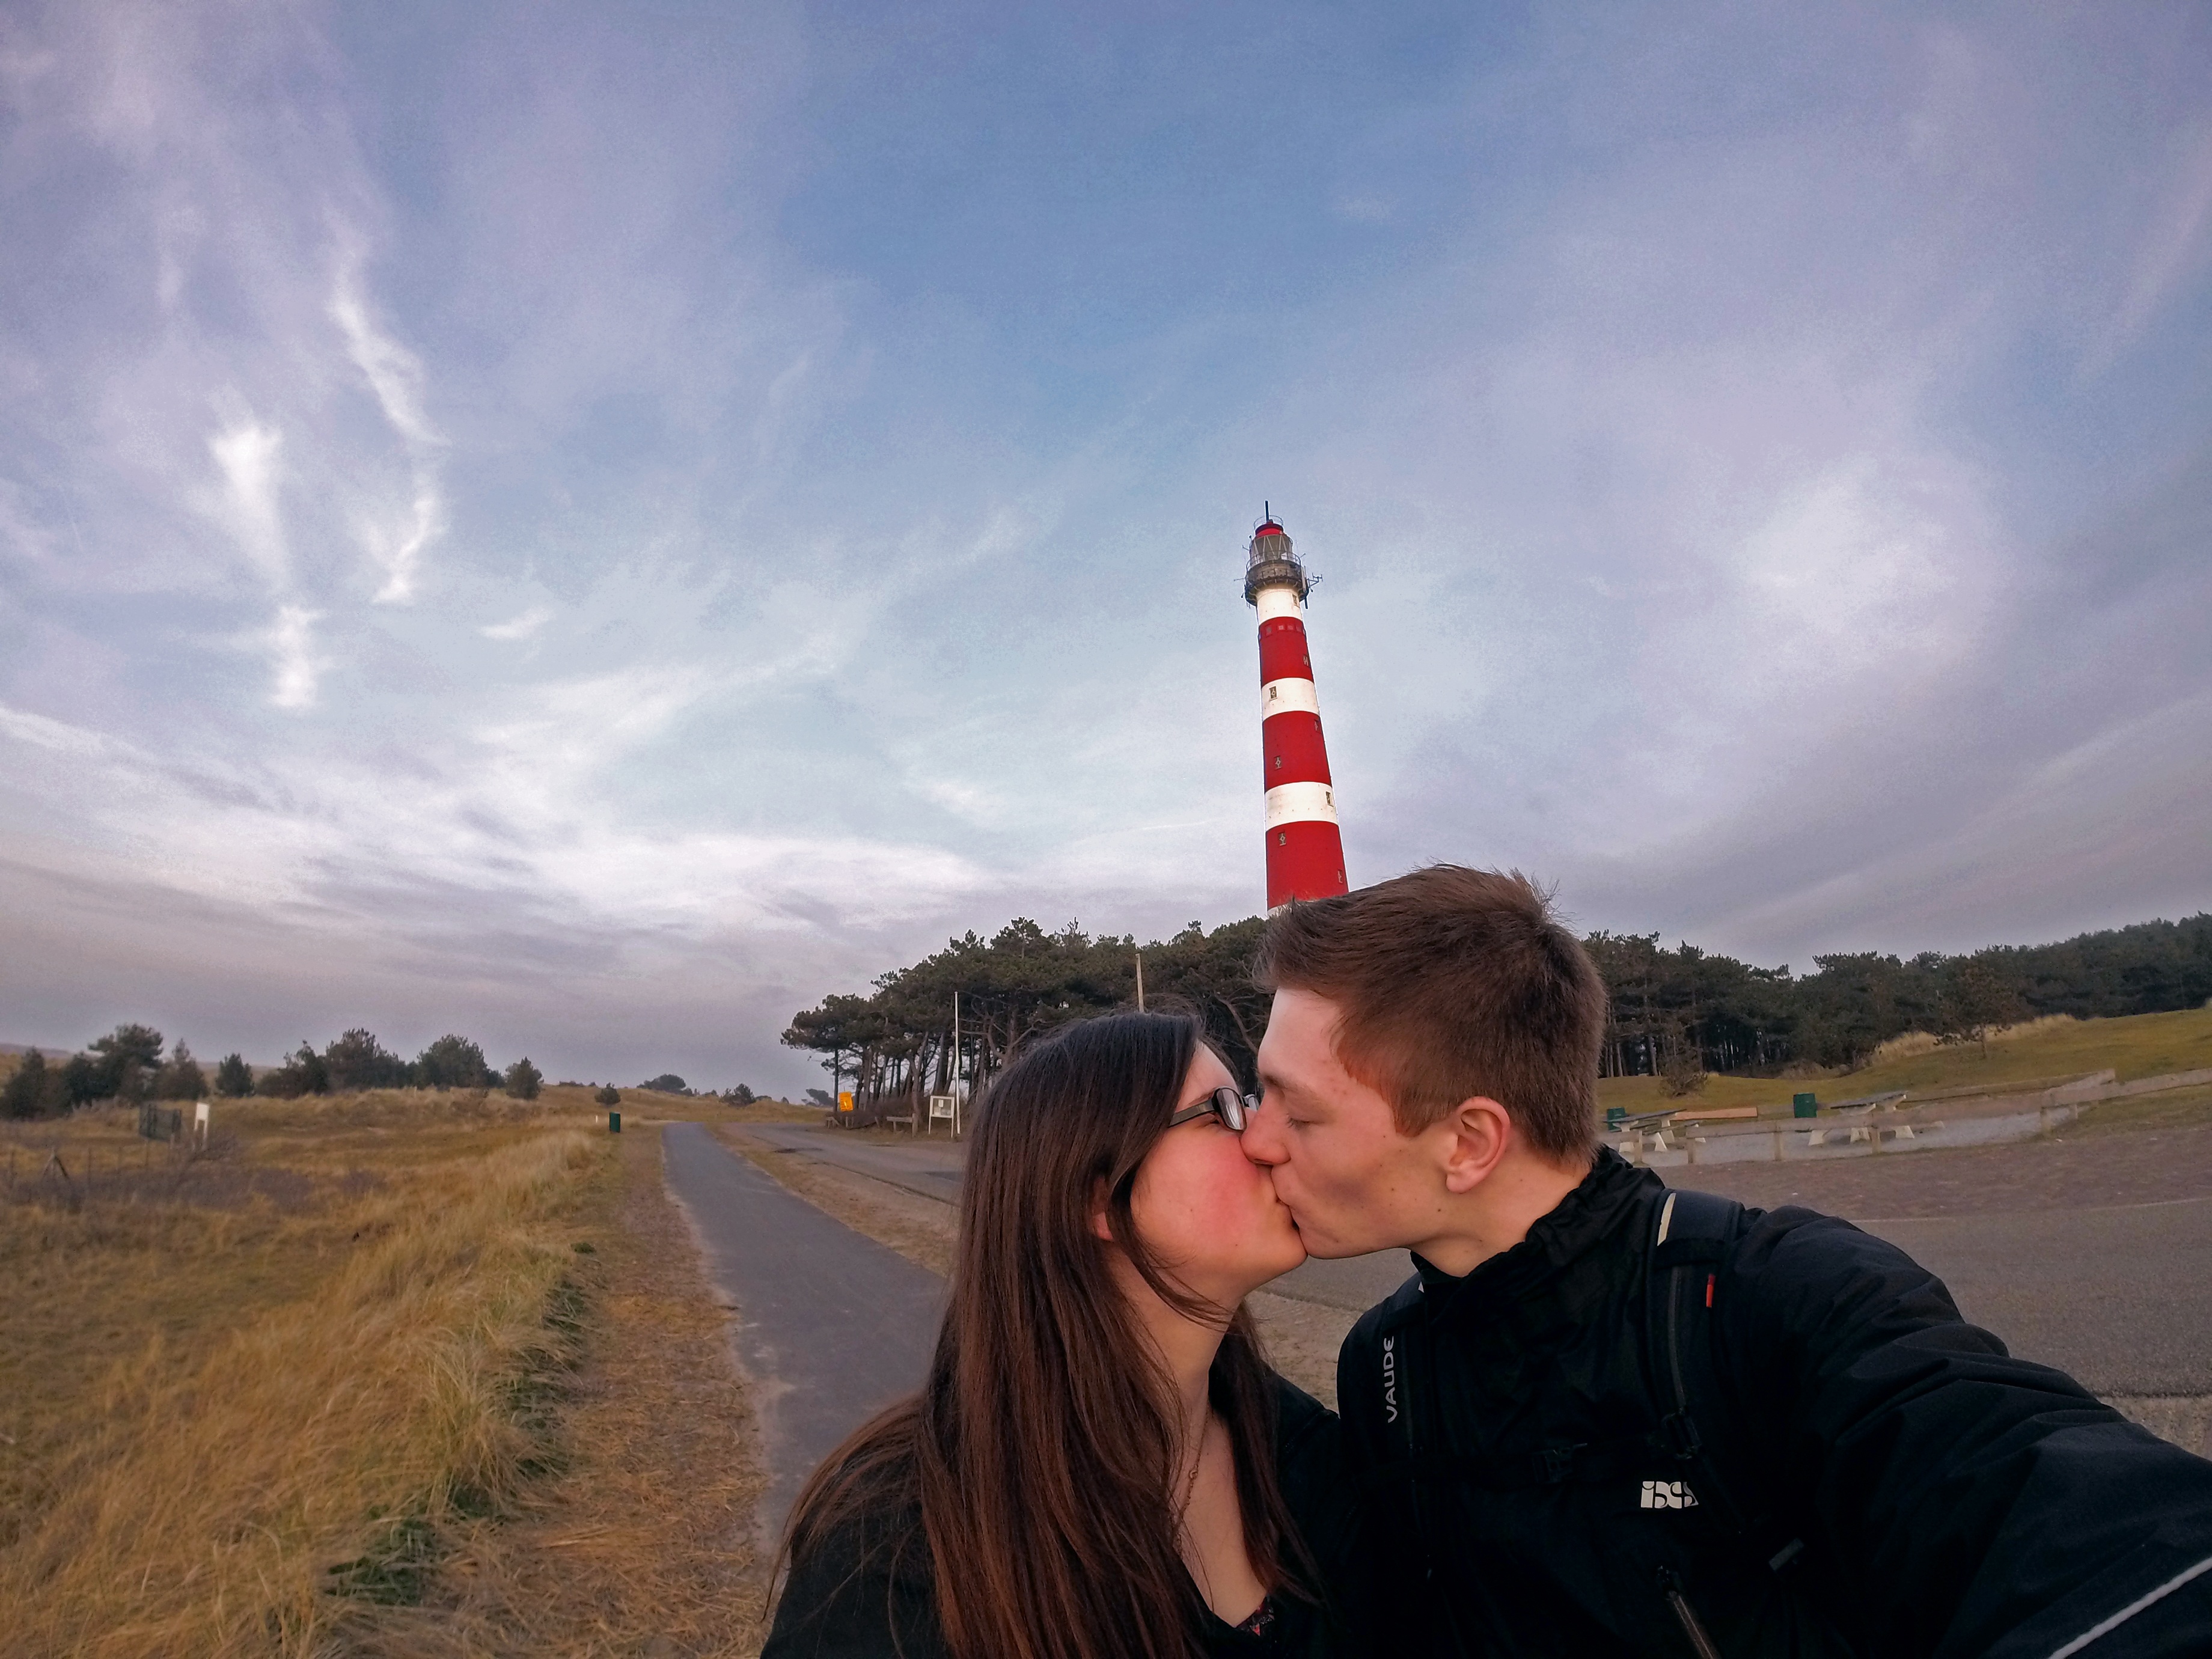
coast, cloud, lighthouse, sky, wind, love, relax, tower, community, peace, holiday, island, romance, romantic, human, rest, friendship, together, partnership, free, netherlands, tourists, luck, eternity, we, salt water, love symbol, combines, ameland, in the free, loyalty, liebesbeweis, promise, eternal love, with each other, in partnership, atmosphere of earth